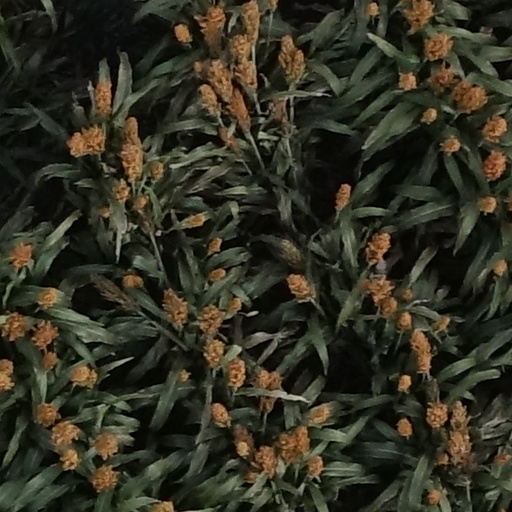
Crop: sorghum